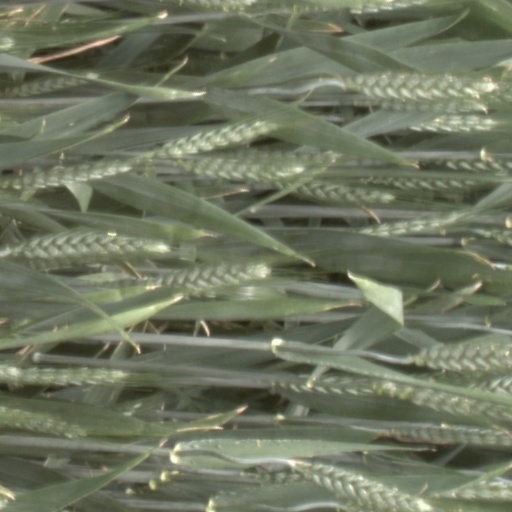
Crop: wheat